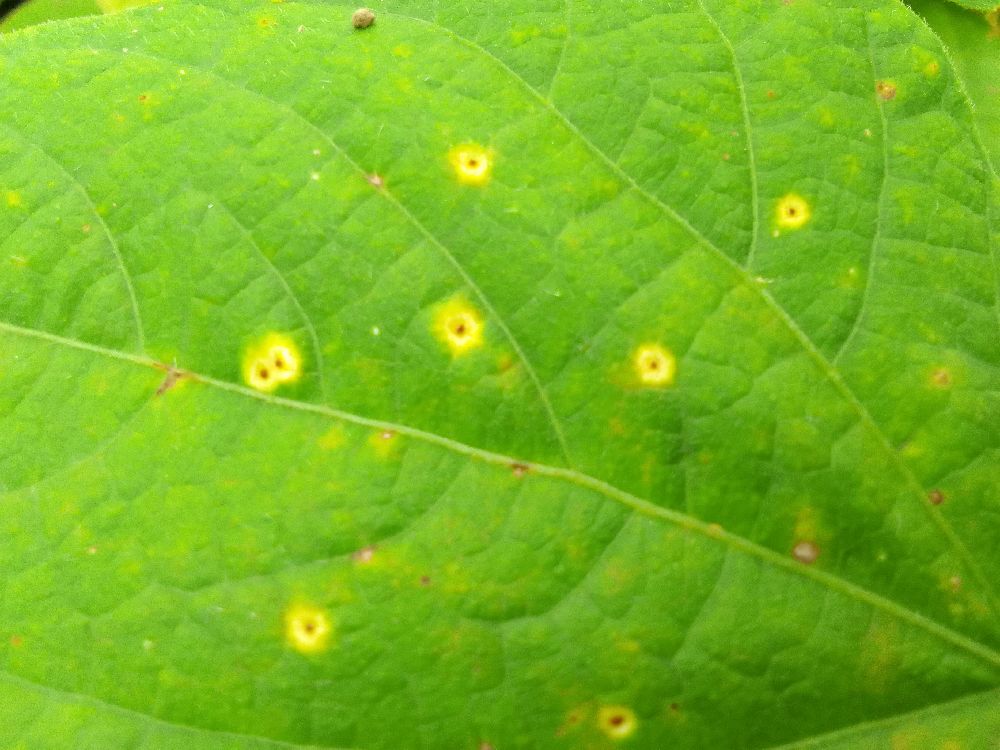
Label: rust